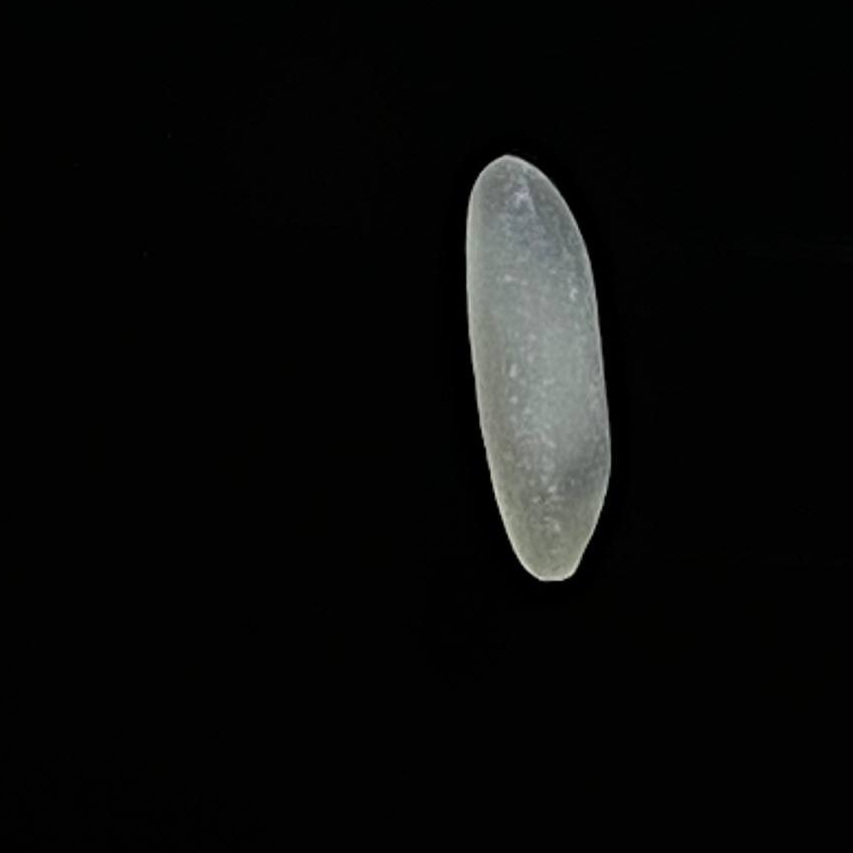
Rice variety: Shampakatari